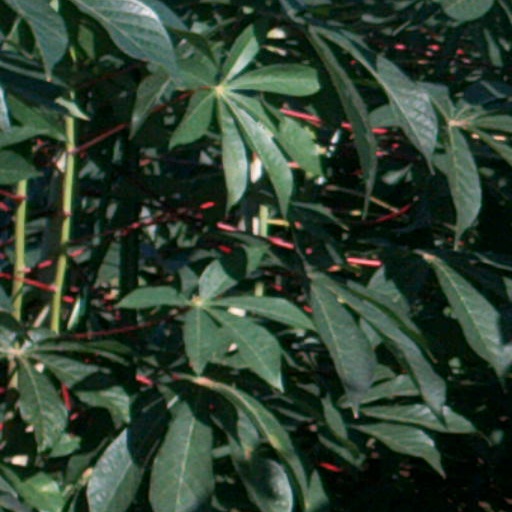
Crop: cassava